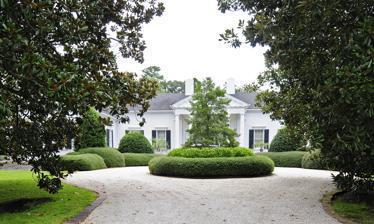
Building: Whitehall (Aiken County, South Carolina)
Country: United States of America
Year built: 1928
Historic house in South Carolina, United States United States historic place Whitehall U.S. National Register of Historic Places Show map of South Carolina Show map of the United States Location 902 Magnolia St., Aiken, South Carolina Coordinates 33°32′31″N 81°43′11″W / 33.54194°N 81.71972°W / 33.54194; -81.71972 Area 1.5 acres (0.61 ha) Built 1928 ( 1928 ) Architect Irvin, Willis Architectural style Georgian Revival MPS Aiken Winter Colony TR NRHP reference No. 84000527 Added to NRHP November 27, 1984 Whitehall is a historic home located at Aiken , South Carolina . It was constructed about 1928 for Robert R. McCormick , one of the owners of the Chicago Tribune . The house was designed by Willis Irvin of Augusta , who won a gold medal for Domestic Work at the 1929 Southern Architectural Exhibition with its design. The one-story, brick, U-shaped house was built on the foundation of an earlier, two-story house that had been destroyed by a fire. It is believed that some of the ornate interior woodwork came from the home of John C. Calhoun ’s daughter. Whitehall gets its name from the old Whitehall estate on the ruins of which this house was constructed. Whitehall is a Georgian Revival residence. Each of the three sections has a gabled roof. The two projecting wings are pedimented and have a boxed cornice with block modillions , round vents and Doric pilasters at the corners. The central section features a pedimented Doric portico sheltering a central entrance with a semicircular fanlight and sidelights. A Doric entablature extends across the central section. Fenestration is regular six over six with dentiled architraves. It was listed on the National Register of Historic Places on November 27, 1984. The residential area now surrounding this house was once part of the estate of Robert R. McCormick. References